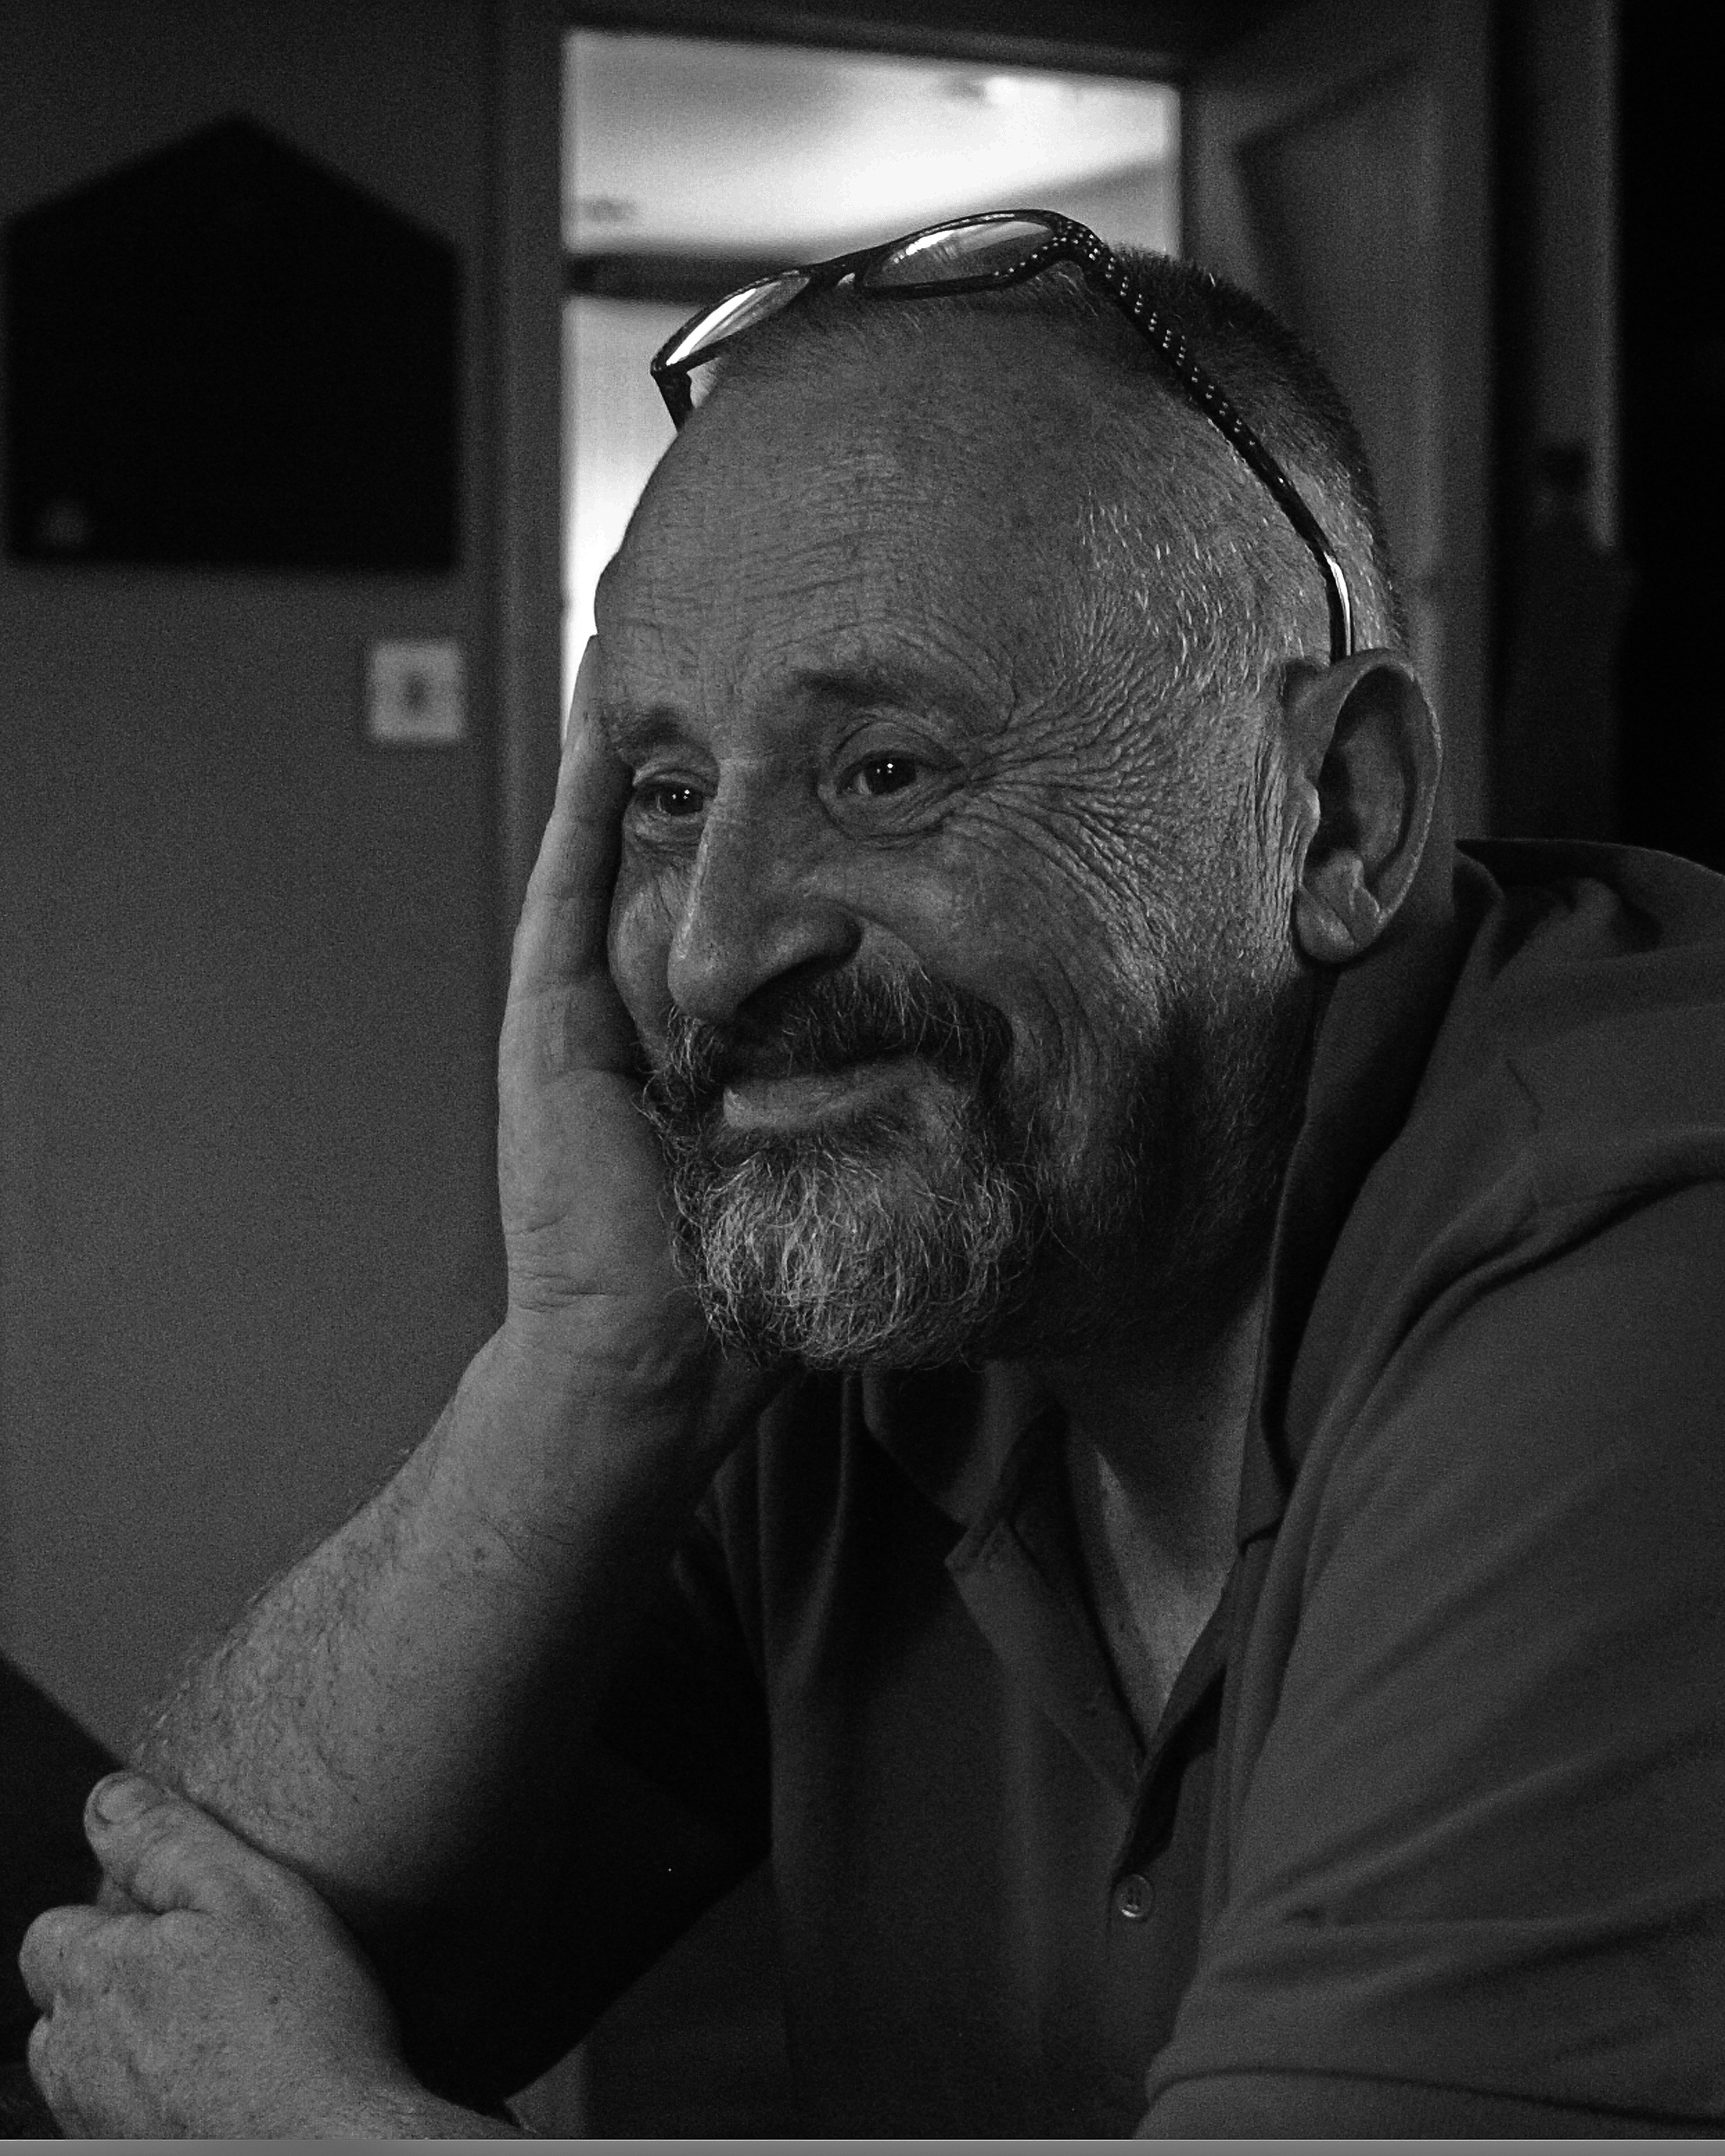
man, person, black and white, white, photography, old, male, portrait, darkness, black, monochrome, head, grandfather, photograph, emotion, bored, monochrome photography, film noir, facial hair